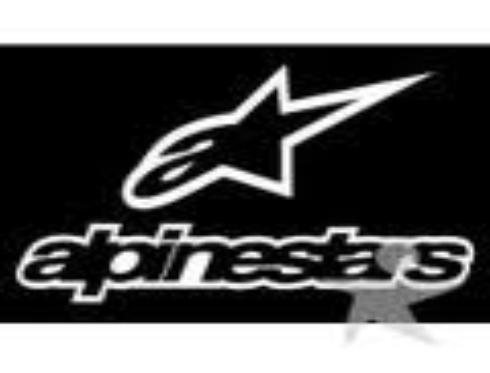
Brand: alpinestars-1
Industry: Clothes